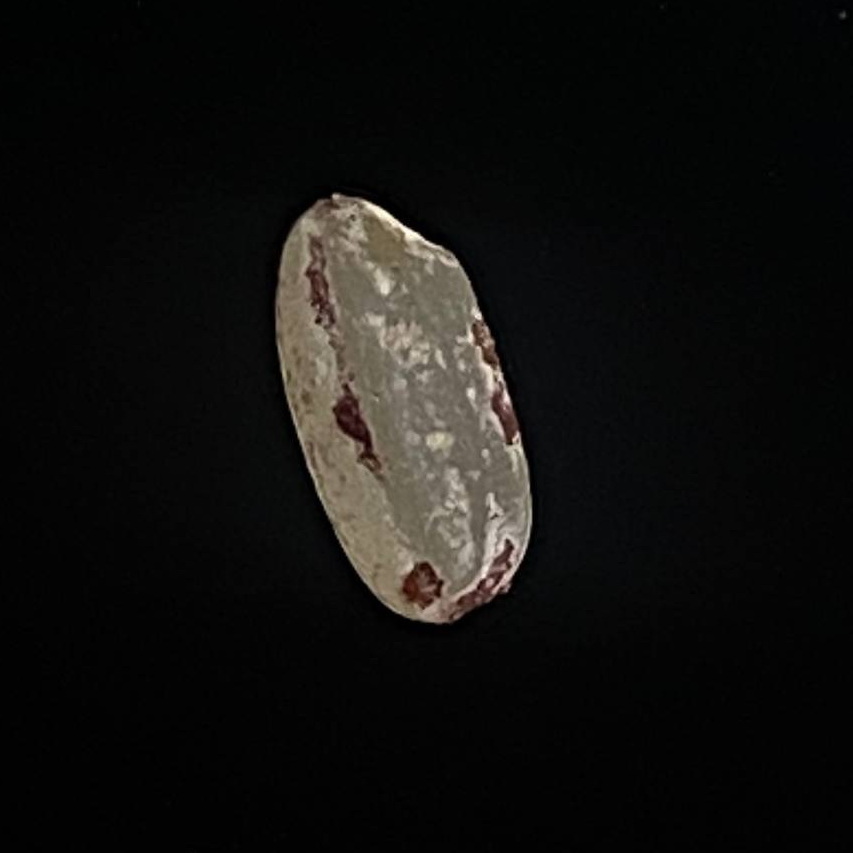
Rice variety: Amon